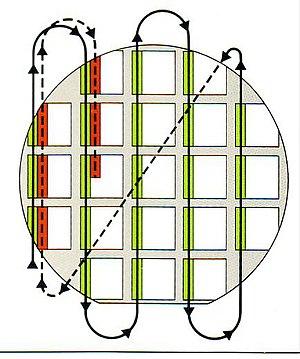
L'utilisation d'un faisceau d'électrons pour tracer des motifs sur une surface est connue sous le nom de lithographie par faisceau d'électrons. On parle également de lithographie électronique. Par rapport à la photolithographie, l'avantage de cette technique est qu'elle permet de repousser les limites de la diffraction de la lumière et de dessiner des motifs avec une résolution pouvant aller jusqu'au nanomètre. Cette forme de lithographie a trouvé diverses formes d'application dans la recherche et l'industrie des semi-conducteurs et dans ce qu'il est convenu d'appeler les nanotechnologies.